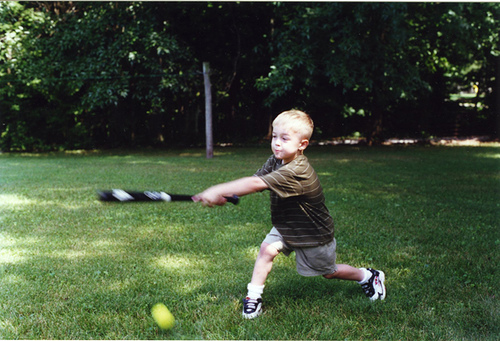
một cậu bé vung gậy trong một quả bóng